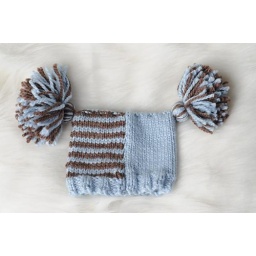
A cute little hat I knit up for my friend to use in her photos.